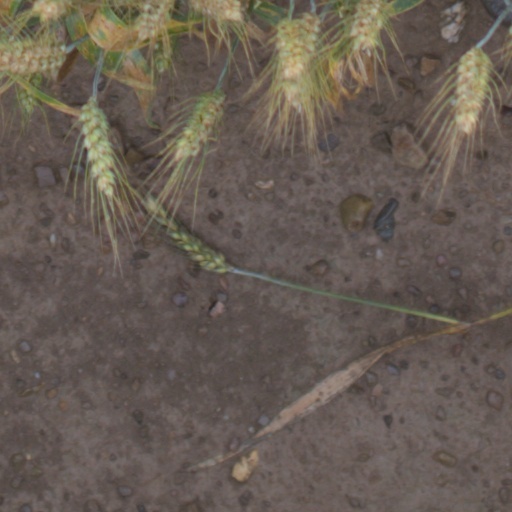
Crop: wheat